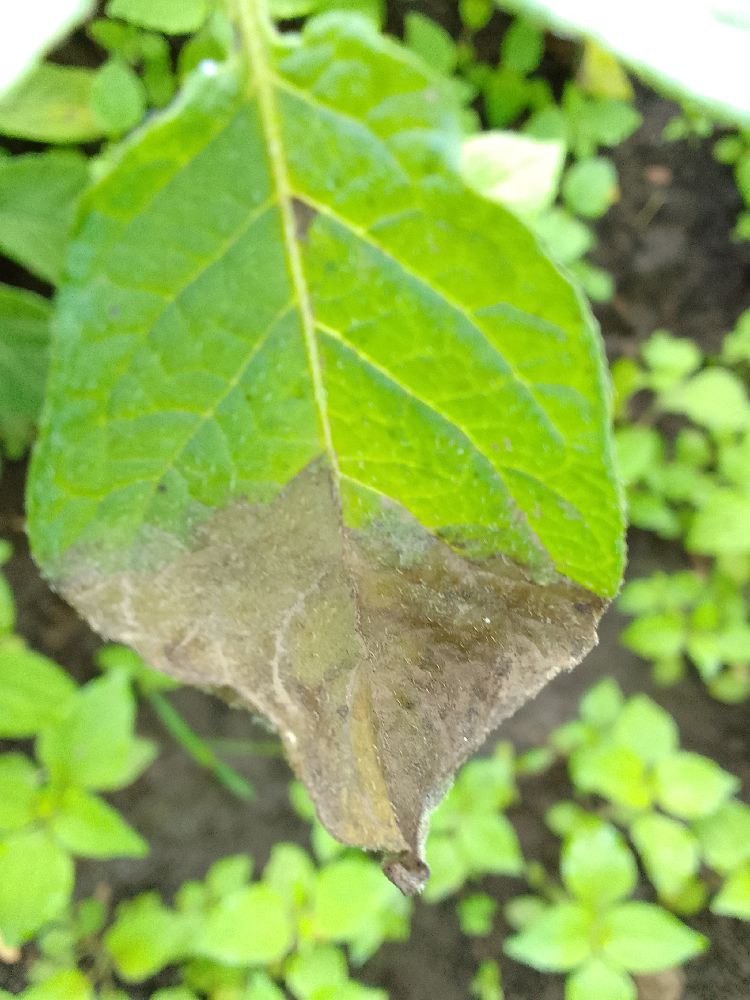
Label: Late blight